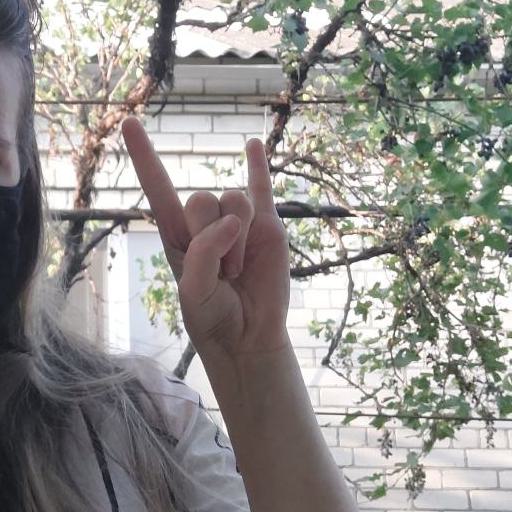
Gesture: rock